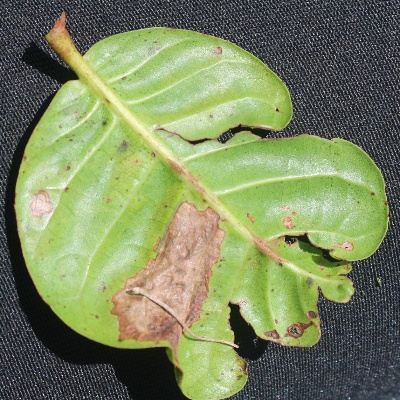
Crop: Cashew
Condition: leaf miner